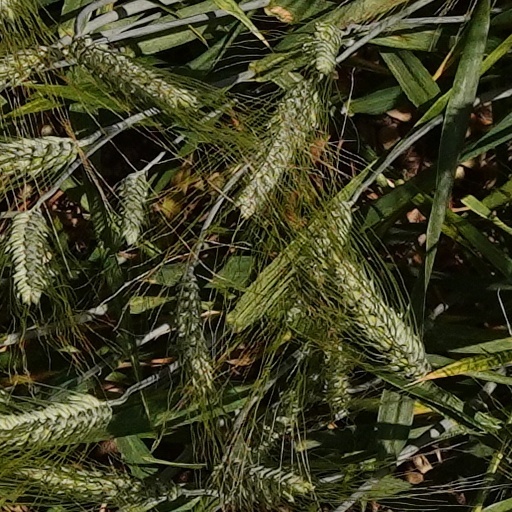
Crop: wheat